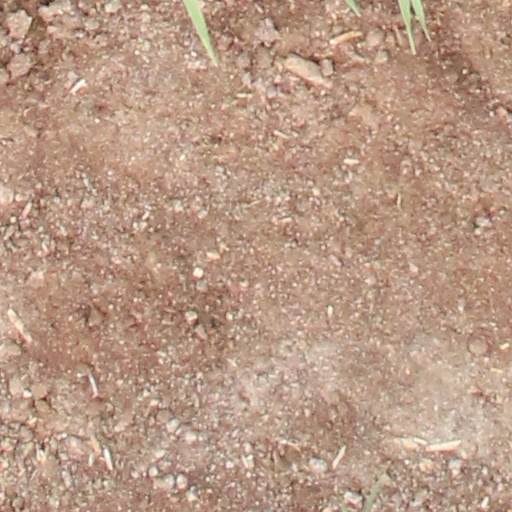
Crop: wheat